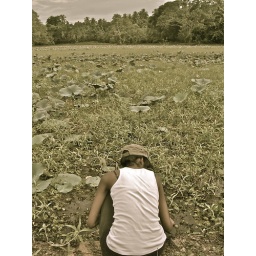
The girl by the lake